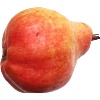
Label: Pear Red 1